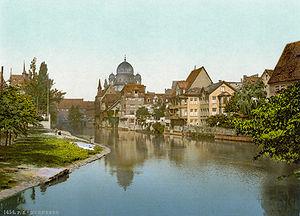
La grande synagogue de Nuremberg a été construite en 1874 sur la Hans-Sachs-Platz, par la communauté juive réformée de Nuremberg.